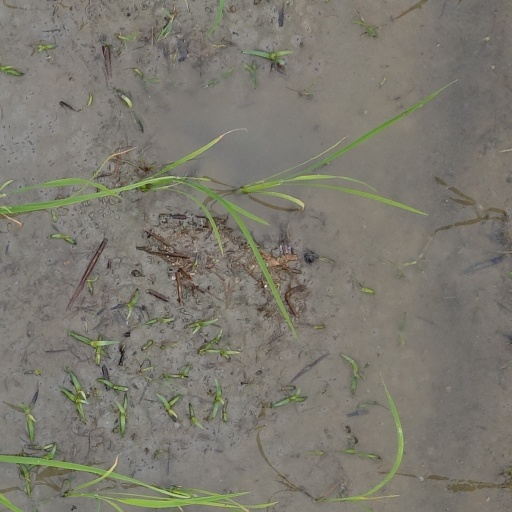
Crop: rice